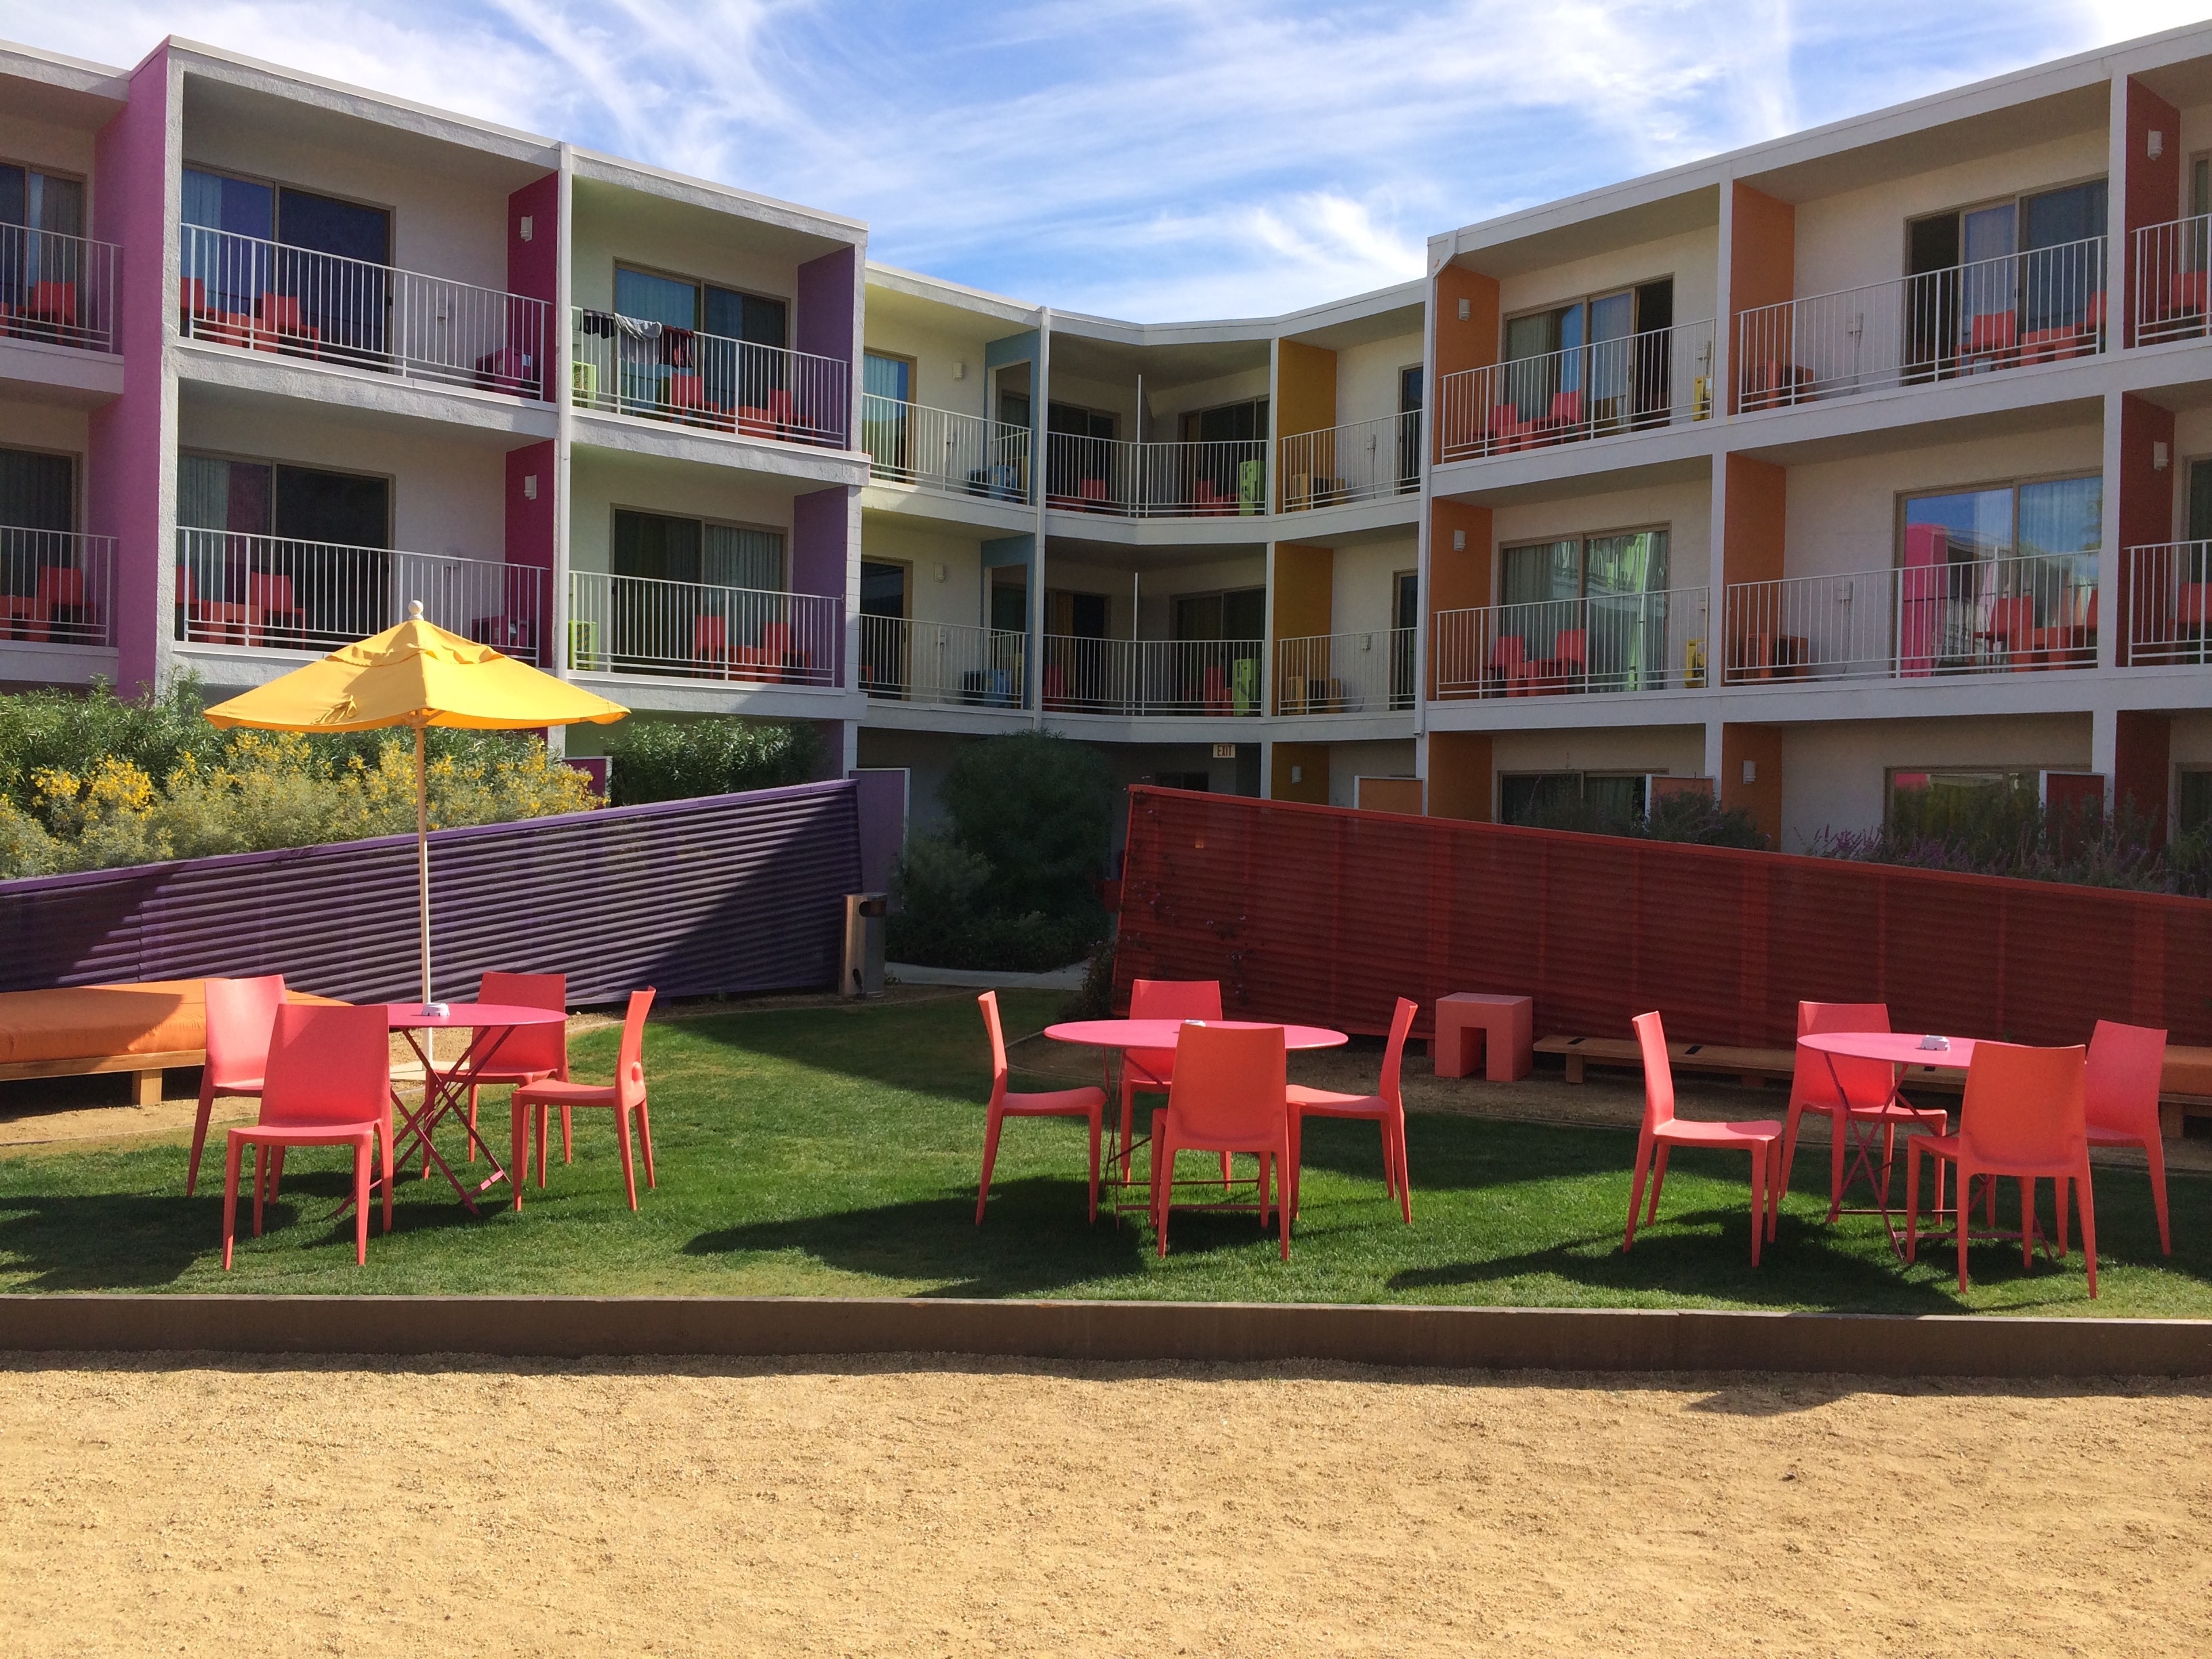
backyard, property, playground